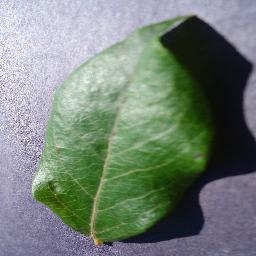
Label: Blueberry___healthy